Main Campus of North Carolina State University

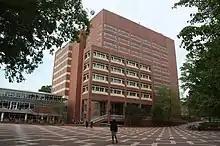
D.H. Hill Library

D.H. Hill Library, the university's main library, and the adjoined Atrium food court are found between Hillsborough Street and the Brickyard. The NCSU Libraries are home to over 4.5 million volumes. NC State's library system is proclaimed to be one of the best research libraries in the nation.